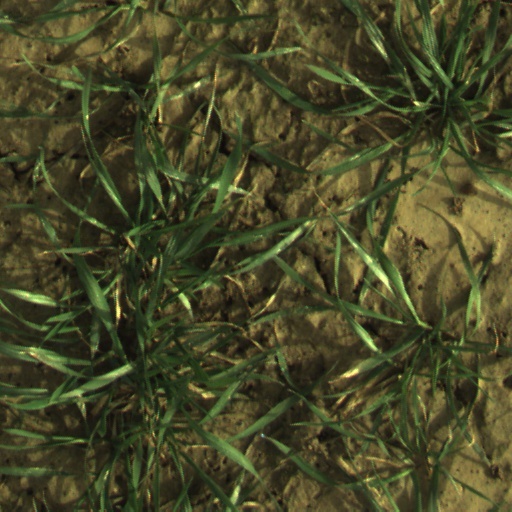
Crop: wheat